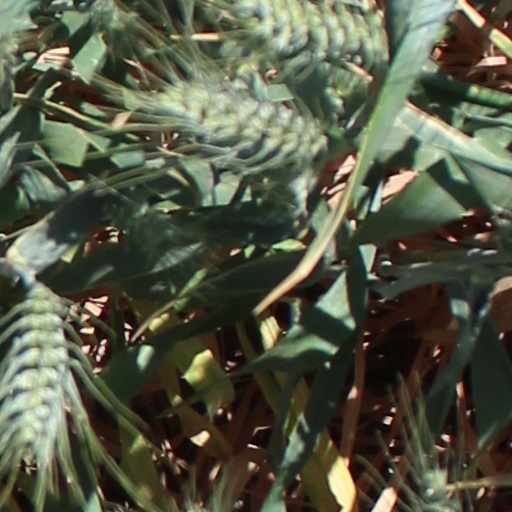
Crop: wheat